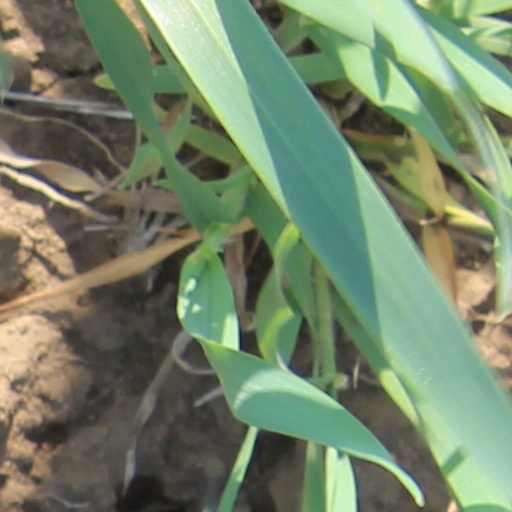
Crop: wheat